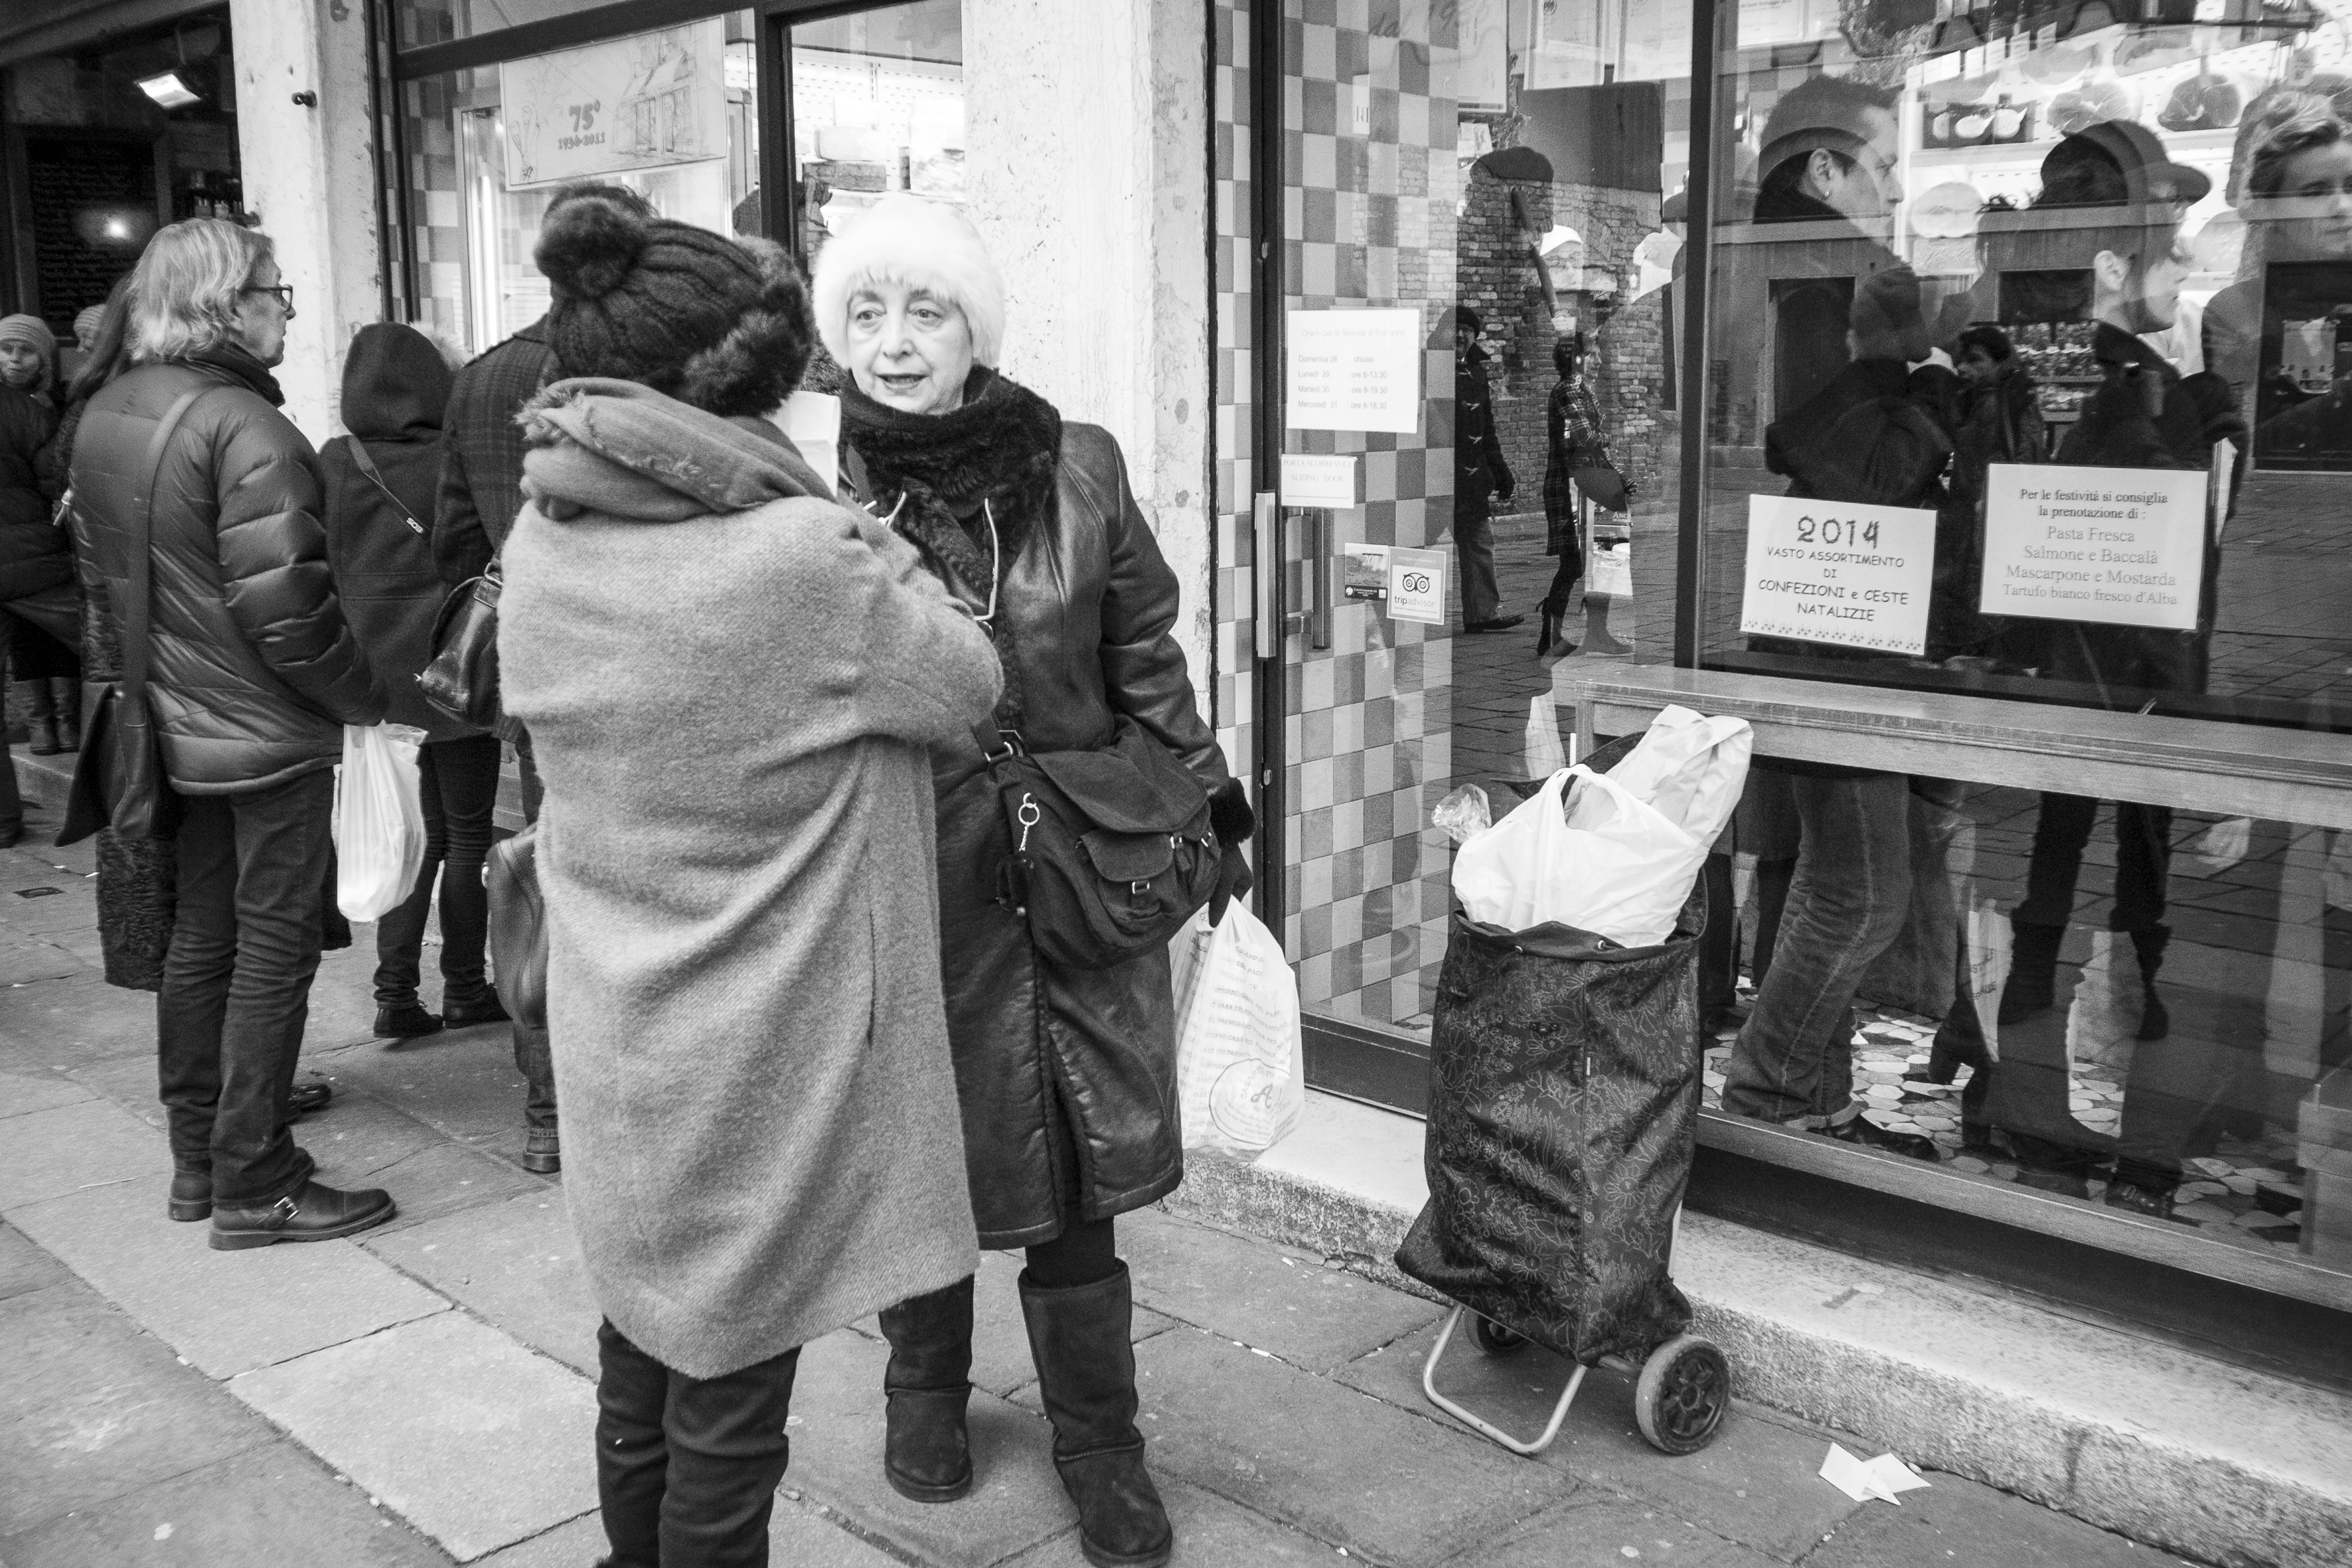
person, black and white, people, road, street, urban, crowd, travel, fujifilm, italy, venice, monochrome, bw, blackandwhite, blackwhite, infrastructure, ngc, photograph, snapshot, noiretblanc, venezia, fuji, fujix, fujixe1, monochrome photography